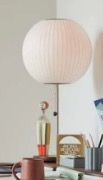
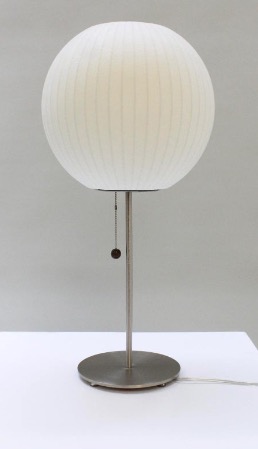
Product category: misc
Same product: yes